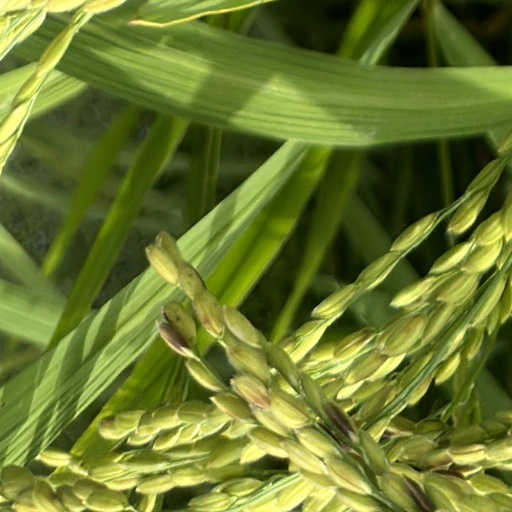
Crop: rice